Martyrs Memorial Monument

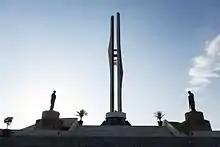
Martyrs Memorial Monument - Bahir Dar

Martyrs Memorial Monument is a monument built in Bahir Dar, Ethiopia, in memory of the Amhara people who gave their life fighting against the Derg dictatorship. It was also on the logo of the Amhara National Democratic Movement before its demise and the establishment of the Prosperity Party by PM Abiy Ahmed in 2019.